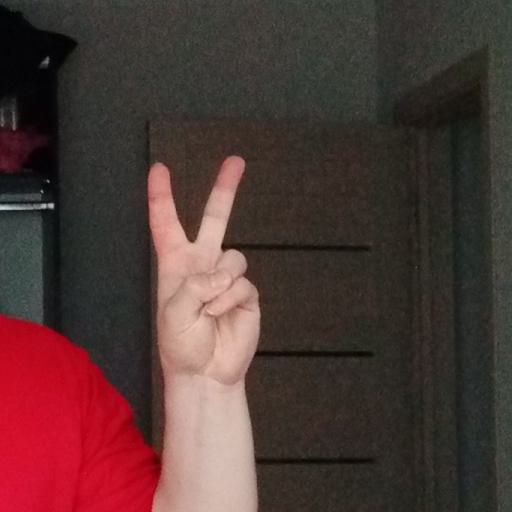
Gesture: peace